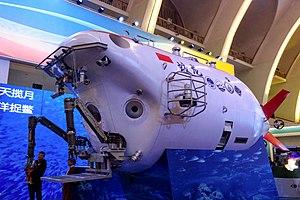
Le Jiaolong est un sous-marin de poche chinois habité capable de plonger au-delà de 7 000 mètres. Construit par la Hudong-Zhonghua Shipbuilding et mis en service en 2010, il a une longueur de 8 mètres et fonctionne avec un moteur électrique. Il peut embarquer trois passagers. Sa capsule en titane abritant son équipage de trois personnes est de fabrication russe et ses bras manipulateur américains.